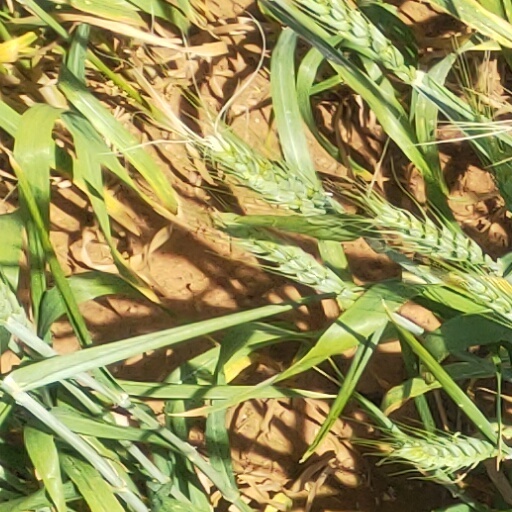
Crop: wheat